Hugh Evan-Thomas

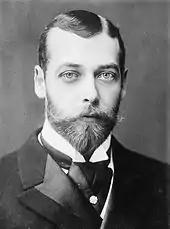
Prince George in 1893

In 1877, at the age of 15, Hugh Thomas was a naval cadet on the training ship HMS "Britannia". In September, the royal princes George Frederick and his elder brother, Prince Albert Victor, Duke of Clarence, both joined the ship as part of their education. The princes' tutor, John Neale Dalton, who accompanied them, approved of Thomas and permitted him to become friends with the boys. Thomas left Britannia in December 1877, but not before a friendship was established. George sent him a Christmas card (from 'Sprat', while Albert was 'herring' and Thomas 'Old Voice'), both wrote letters and Dalton wrote to Thomas requesting that he write back and remain in contact.